Cardinal Richelieu

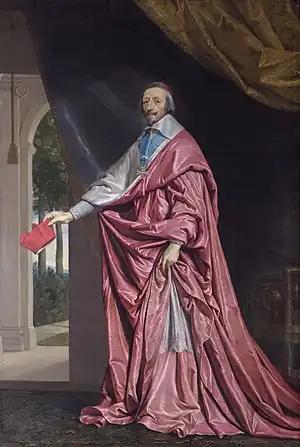
Portrait by Philippe de Champaigne,

Richelieu was a chess player and a famous patron of the arts. An author of various religious and political works (most notably his "Political Testament"), he sent his agents abroad in search of books and manuscripts for his unrivaled library, which he specified in his will – leaving it to Armand Jean de Vignerot du Plessis, his great-nephew, fully funded – should serve not merely his family but to be open at fixed hours to scholars. The manuscripts alone numbered some 900, bound as codices in red Morocco with the cardinal's arms. The library was transferred to the Sorbonne in 1660. He funded the literary careers of many writers. He was a lover of the theatre, which was not considered a respectable art form during that era; a private theatre, the Grande Salle, was a feature of his Paris residence, the Palais-Cardinal. Among the individuals he patronized was the famous playwright Pierre Corneille. Richelieu was also the founder and patron of the , the pre-eminent French literary society. The institution had previously been in informal existence; in 1635, however, Cardinal Richelieu obtained official letters patent for the body. The includes 40 members, promotes French literature, and remains the official authority on the French language. Richelieu served as the Académie's "protector". Since 1672, that role has been fulfilled by the French head of state.